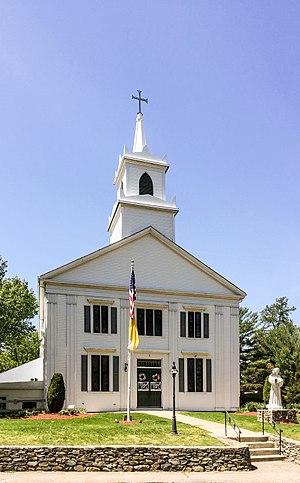
Le Massachusetts ou Commonwealth du Massachusetts est un État des États-Unis qui fait partie de la région de la Nouvelle-Angleterre, au nord-est des États-Unis. Le Massachusetts partage ses frontières avec le New Hampshire et le Vermont au nord, l'État de New York à l'ouest, le Connecticut et le Rhode Island au sud, et l'océan Atlantique à l'est. La capitale et la métropole de l’État est Boston.